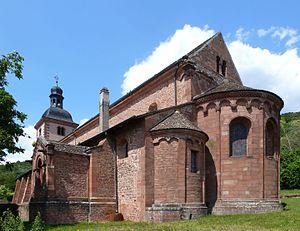
Ancienne abbatiale Saint Jean Baptiste à Saint-Jean-Saverne (Bas-Rhin, Alsace)